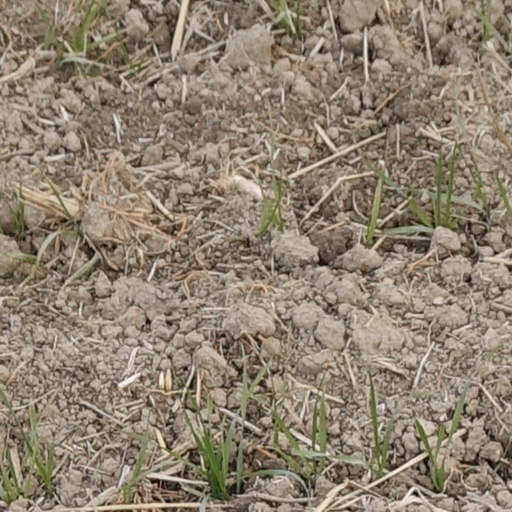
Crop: wheat